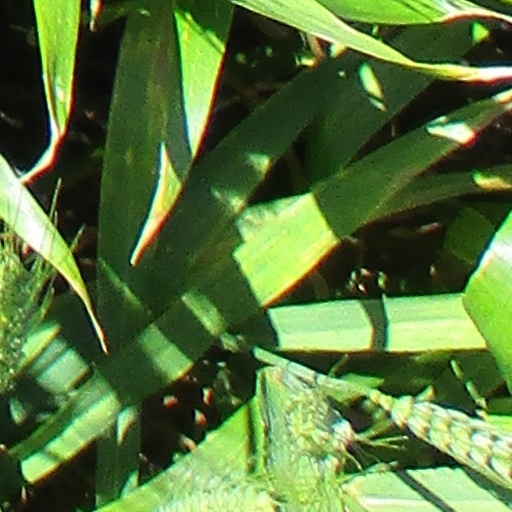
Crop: wheat